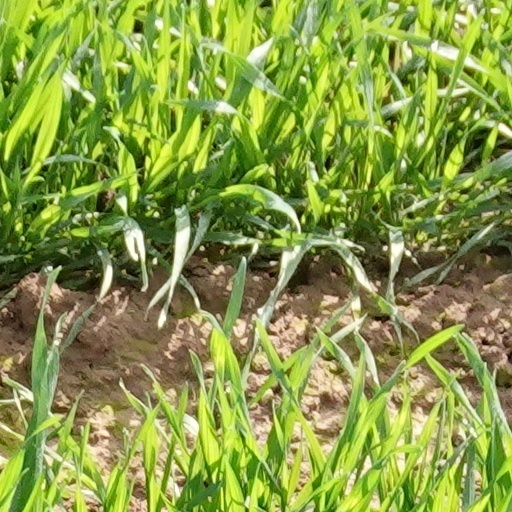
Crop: wheat